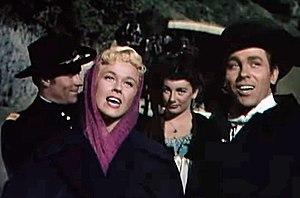
La Blonde du Far-West est un film américain réalisé par David Butler, sorti en 1953.
Allyn Ann McLerie, née le 1ᵉʳ décembre 1926 à Grand-Mère et morte le 21 mai 2018 à North Bend, est une actrice, chanteuse et danseuse américaine d'origine canadienne.